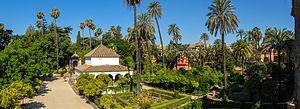
L'alcazar de Séville est un palais fortifié construit à Séville par les Omeyyades d'Espagne et modifié à plusieurs reprises pendant et après la période musulmane. Il est considéré comme l'exemple le plus brillant de l'architecture mudéjar sur la péninsule Ibérique. La famille royale d'Espagne utilisait encore récemment l'étage, mais préfère actuellement l'hôtel Alphonse XIII à côté. Pour indiquer leur présence, le drapeau de l'entrée touristique est baissé.